Thomas Bromley

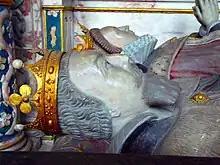
Effigies of Robert Dudley, 1st Earl of Leicester and his wife, Lettice Knollys on their tomb in Warwick. Dudley was the main sponsor of Bromley's candidature for the post of Lord Chancellor.

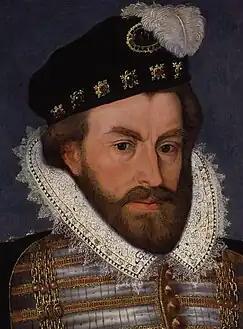
Sir Christopher Hatton, Bromley's sponsor for the Chancellorship and his successor in the post.

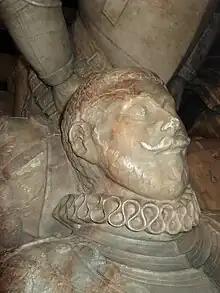
Effigy of Sir Gilbert Gerard on his tomb at Ashley, Staffordshire. He was Bromley's senior and main rival for the Chancellorship.

Bromley succeeded Sir Nicholas Bacon, who had died on 20 February 1579. Bacon had been Lord Keeper of the Great Seal and, on investiture, had been given all the powers of a Lord Chancellor, but never the office itself, probably because of his relatively humble origins. The queen had sent Burleigh and the Earl of Leicester, the main rivals for her attention, to York House, the Lord Keeper's residence, to collect the Great Seal of the Realm from Lady Bacon. The queen then took the seal into her own custody and gave it to Burleigh or Leicester alternately, with Walsingham substituted when Leicester was away.